Edith Cowan

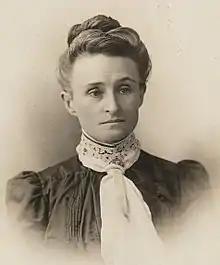
Cowan in 1900

Edith Dircksey Cowan (' Brown; 2 August 1861 – 9 June 1932) was an Australian social reformer who worked for the rights and welfare of women and children. She is best known as the first Australian woman to serve as a member of parliament. Cowan has been featured on the reverse of Australia's fifty-dollar note since 1995.